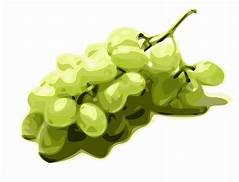
Label: grape